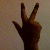
The image shows a hand gesture representing the number 3 in Indian Sign Language.